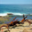
Label: lobster